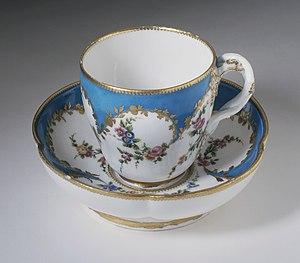
La consommation de thé en France remonte au XVIIᵉ siècle et s'y est depuis lentement développée. Le marché y est très fragmenté, avec des marques de thé haut de gamme qui construisent une image de « thé à la française » s'exportant facilement, et des classes populaires plutôt consommatrices de thé en sachet britannique.